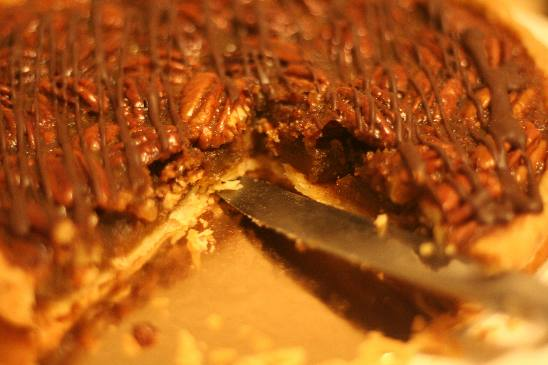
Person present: No